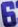
Number: 6